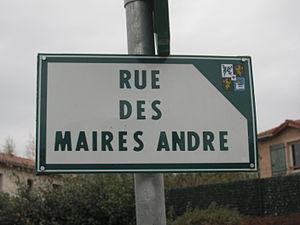
Rue des maires André à Beynost.
Beynost — prononcé /beno/ — est une commune française, située dans le département de l'Ain en région Auvergne-Rhône-Alpes, à environ 15 km de Lyon. Elle appartient à l'unité urbaine de Lyon ainsi qu'à la région naturelle de la Côtière.